Education in Joseon

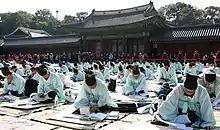
Gwageo

The civil service examinations, known as "gwageo", assessed a student's ability to interpret the Chinese classics, in terms of official Neo-Confucian ideology. The gwageo were divided into civil and military sections. The gwageo system had been set up in the Goryeo dynasty, but reached its peak in the Joseon period.